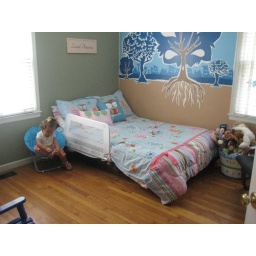
Ask her what we don't do in the big girl bed and she responds &amp;quot;no crying in big girl bed.&amp;quot;